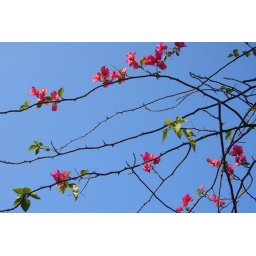
Bougainvillea against blue sky